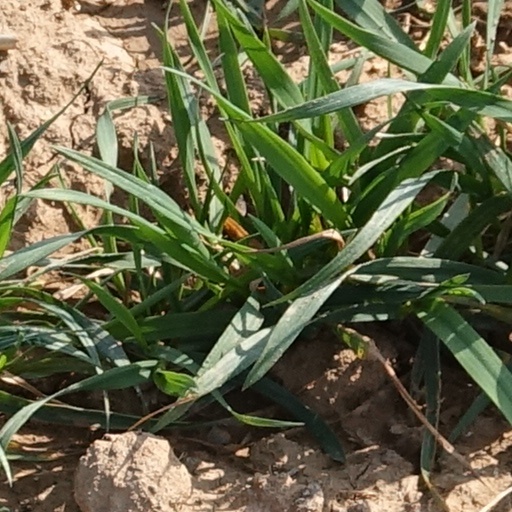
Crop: wheat